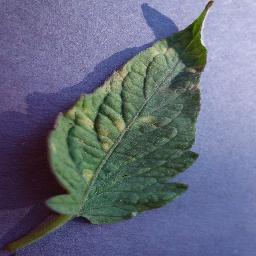
Label: Tomato___Leaf_Mold